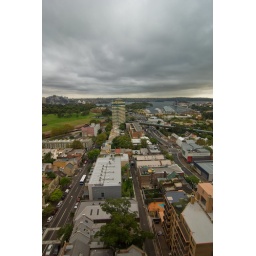
The View from the 19th floor window of the room that I stayed in at the Bayview Boulevard Hotel in William Street